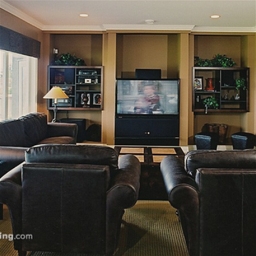
Room type: livingroom